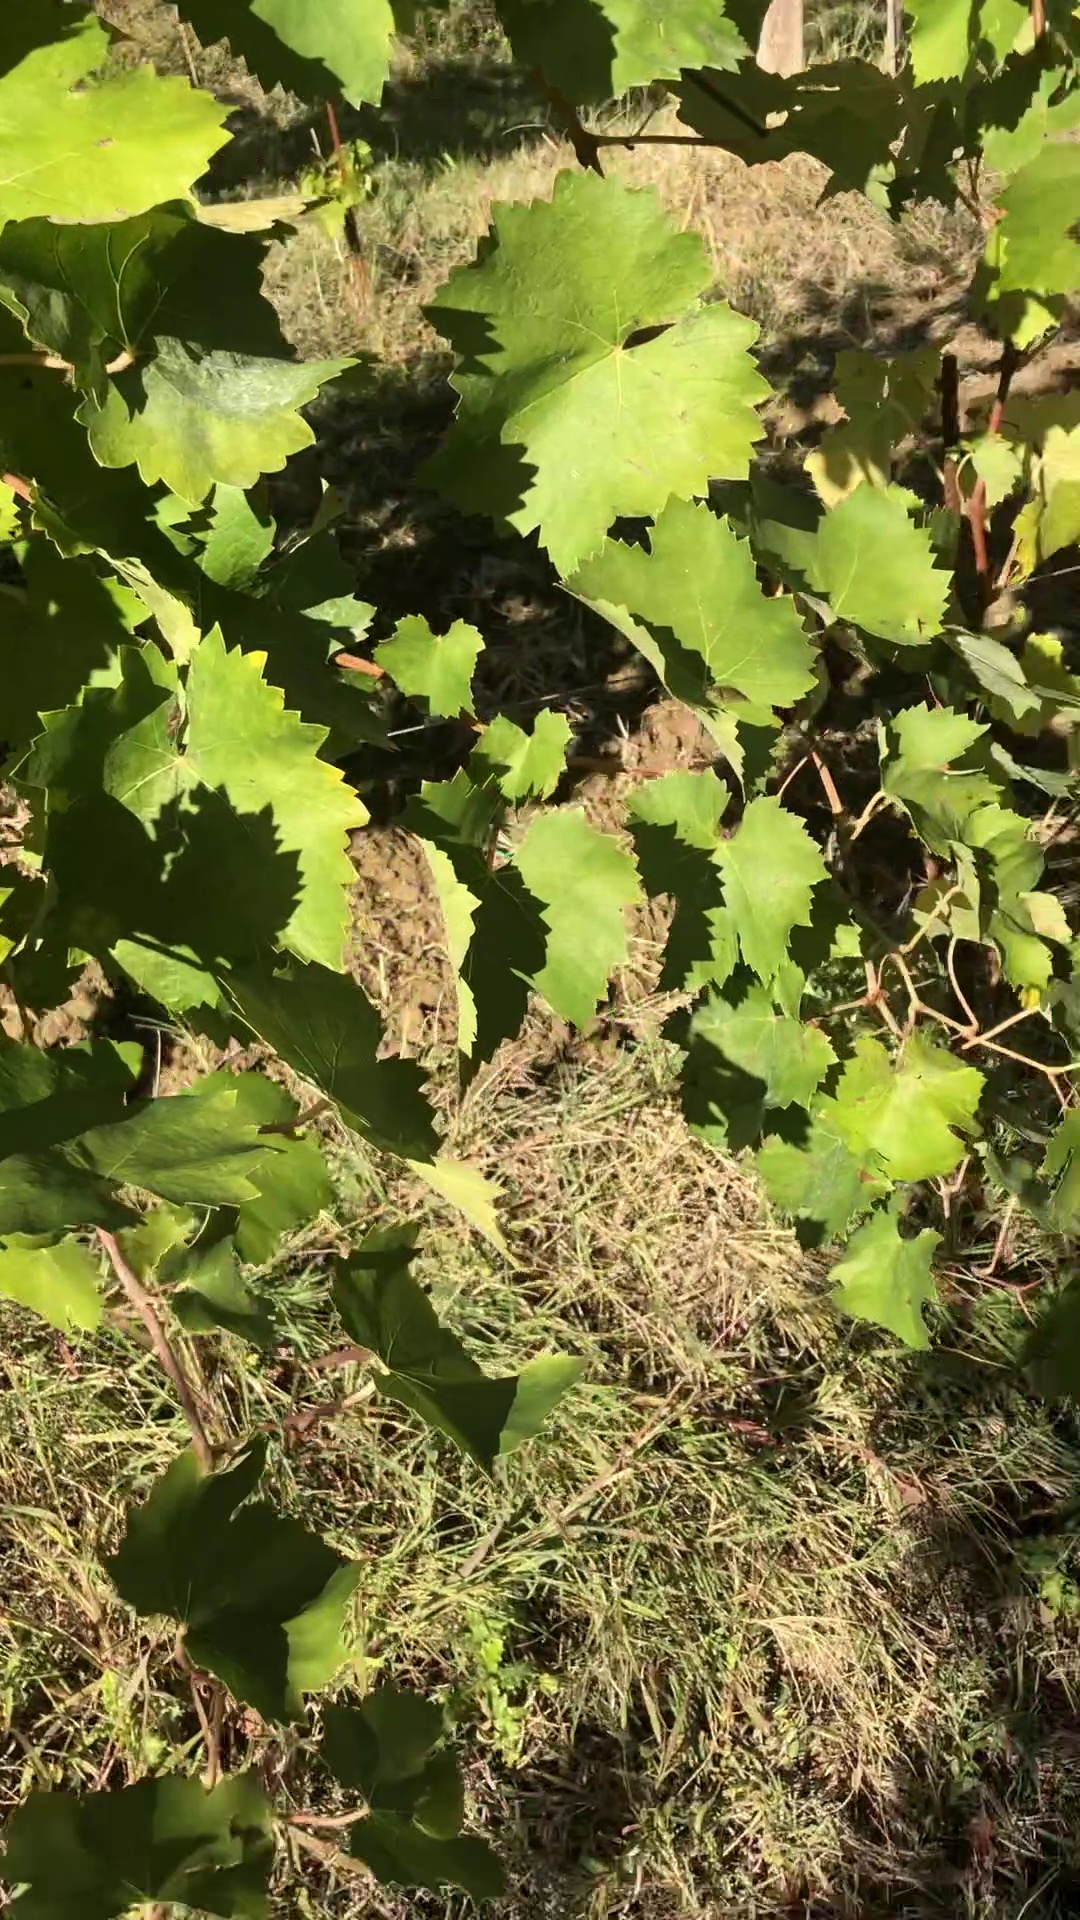
Label: healthy